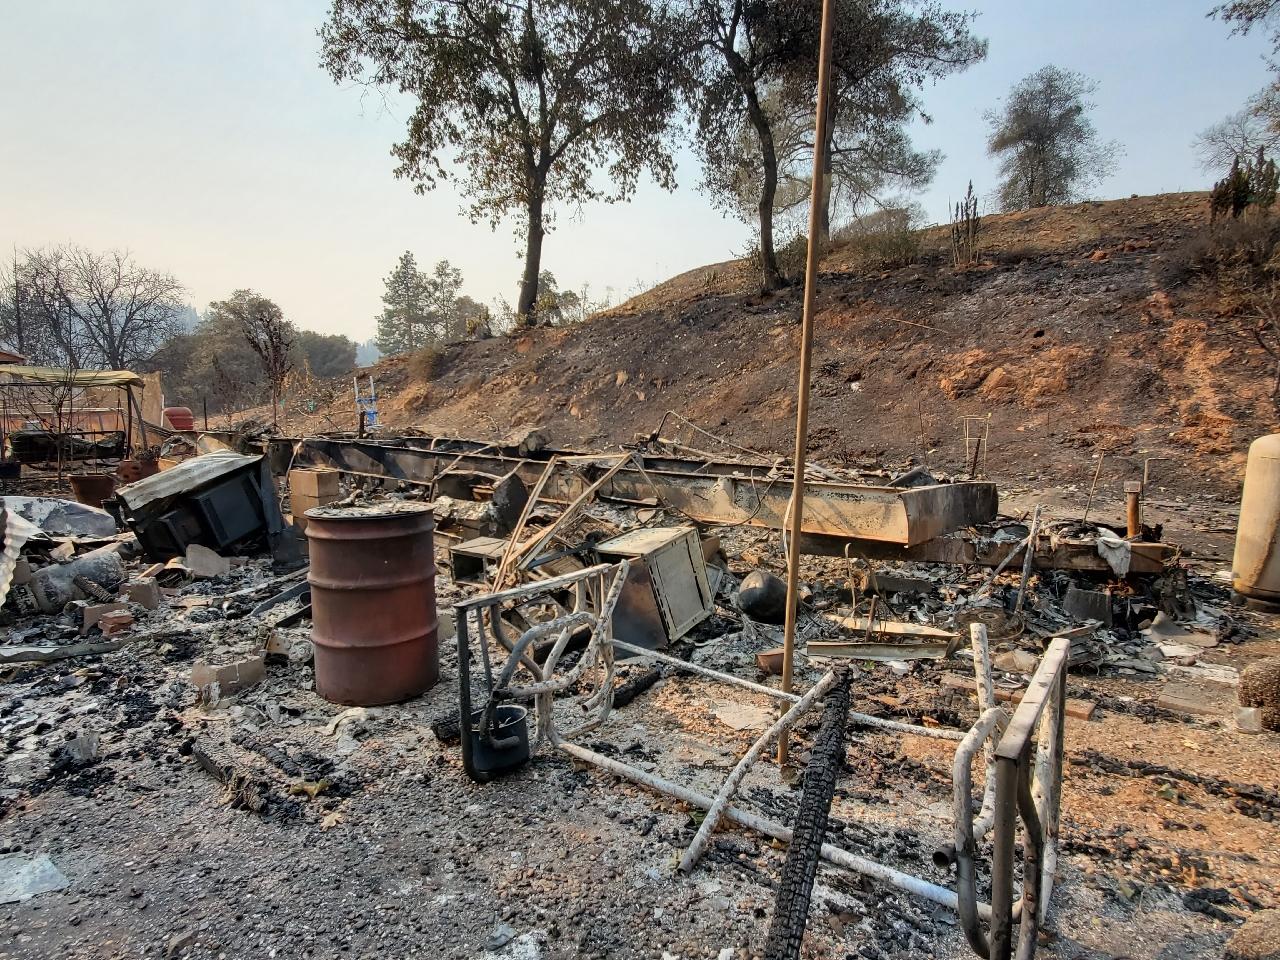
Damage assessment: destroyed